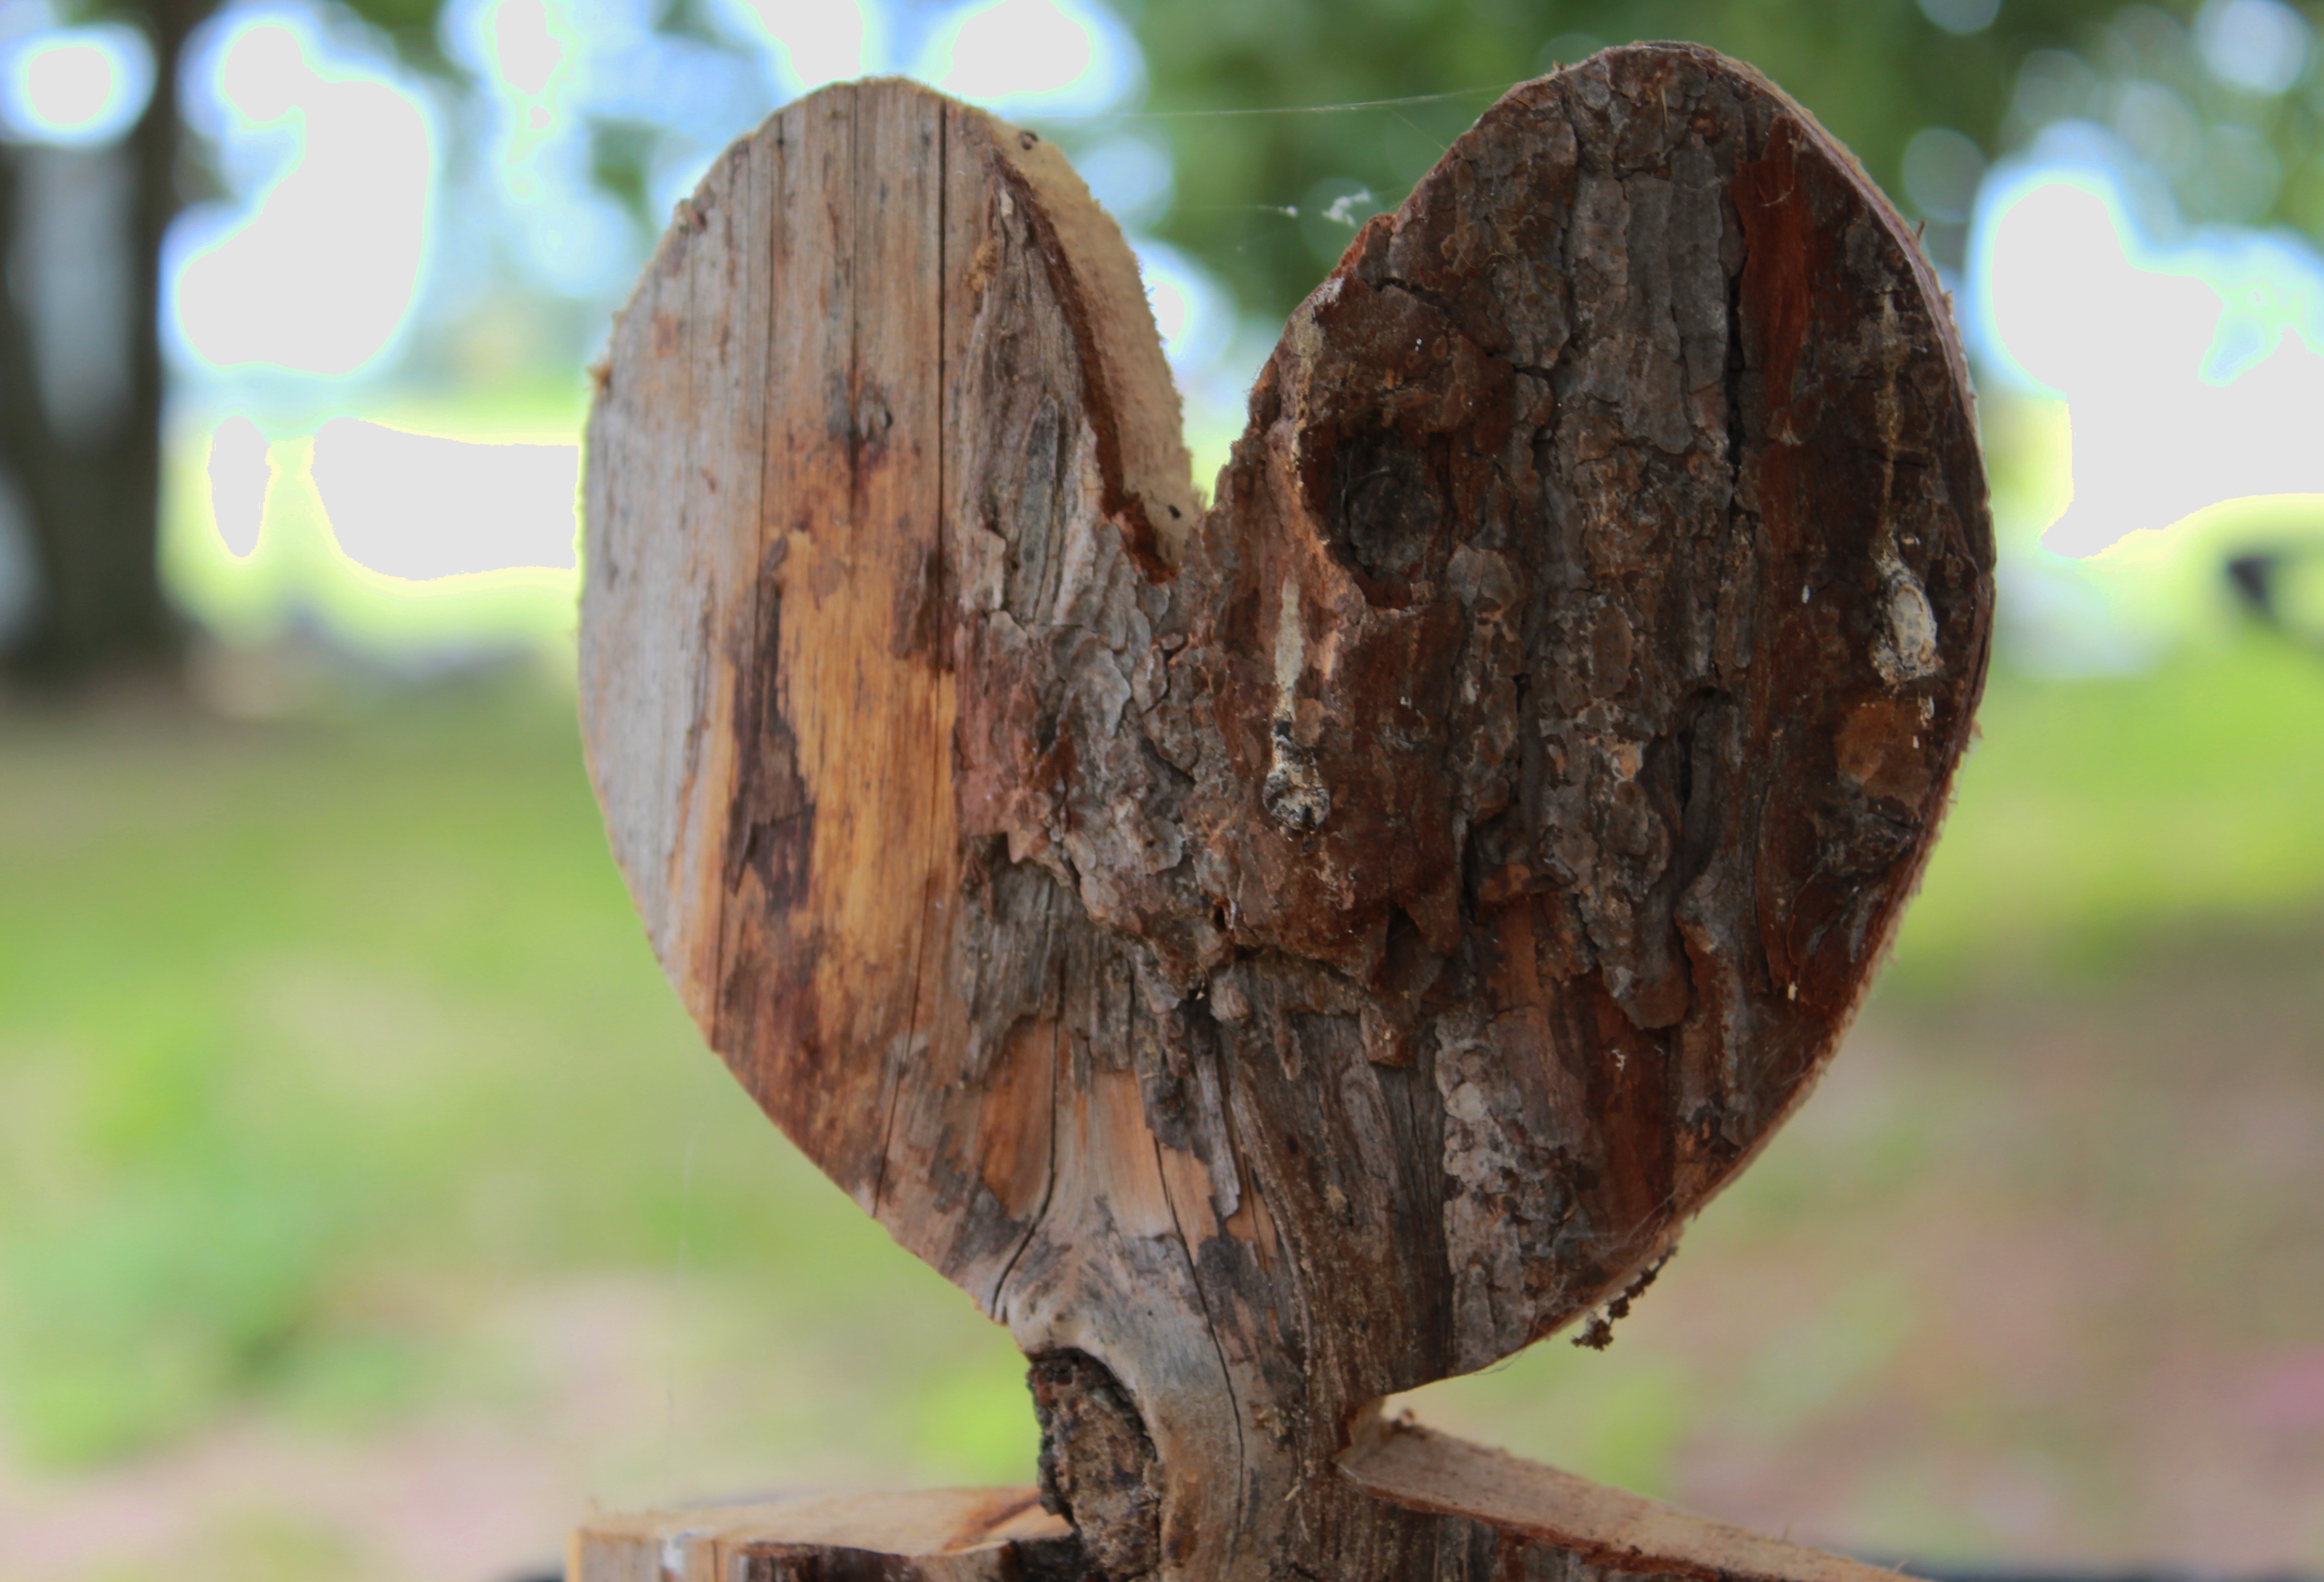
tree, nature, branch, plant, wood, leaf, flower, trunk, heart, autumn, botany, flora, fauna, close up, wooden structure, sculpture, carving, heart in the wood, woody plant